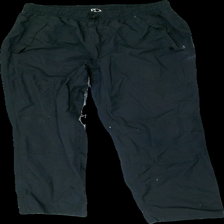
View: front
Type: Outerwear
Category: Ladies
Brand: Craft
Colors: Black
Material: 100% Nylon
Cut: Regular
Size: XL
Season: All
Stains: Major
Price range: 100-150
Recommended usage: Export